131st Illinois Infantry Regiment

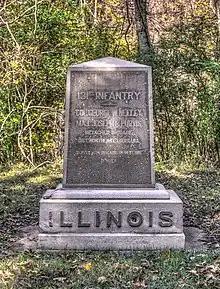
Memorial at Vicksburg National Military Park

The 131st Illinois Infantry was organized at Old Fort Massac, Illinois, and mustered into Federal service on November 13, 1862, for a three-year enlistment.